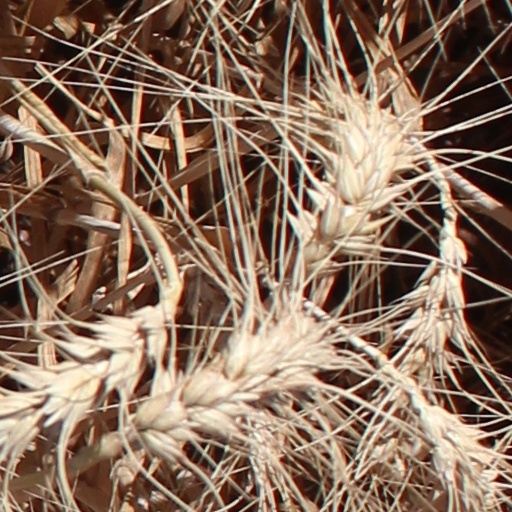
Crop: wheat